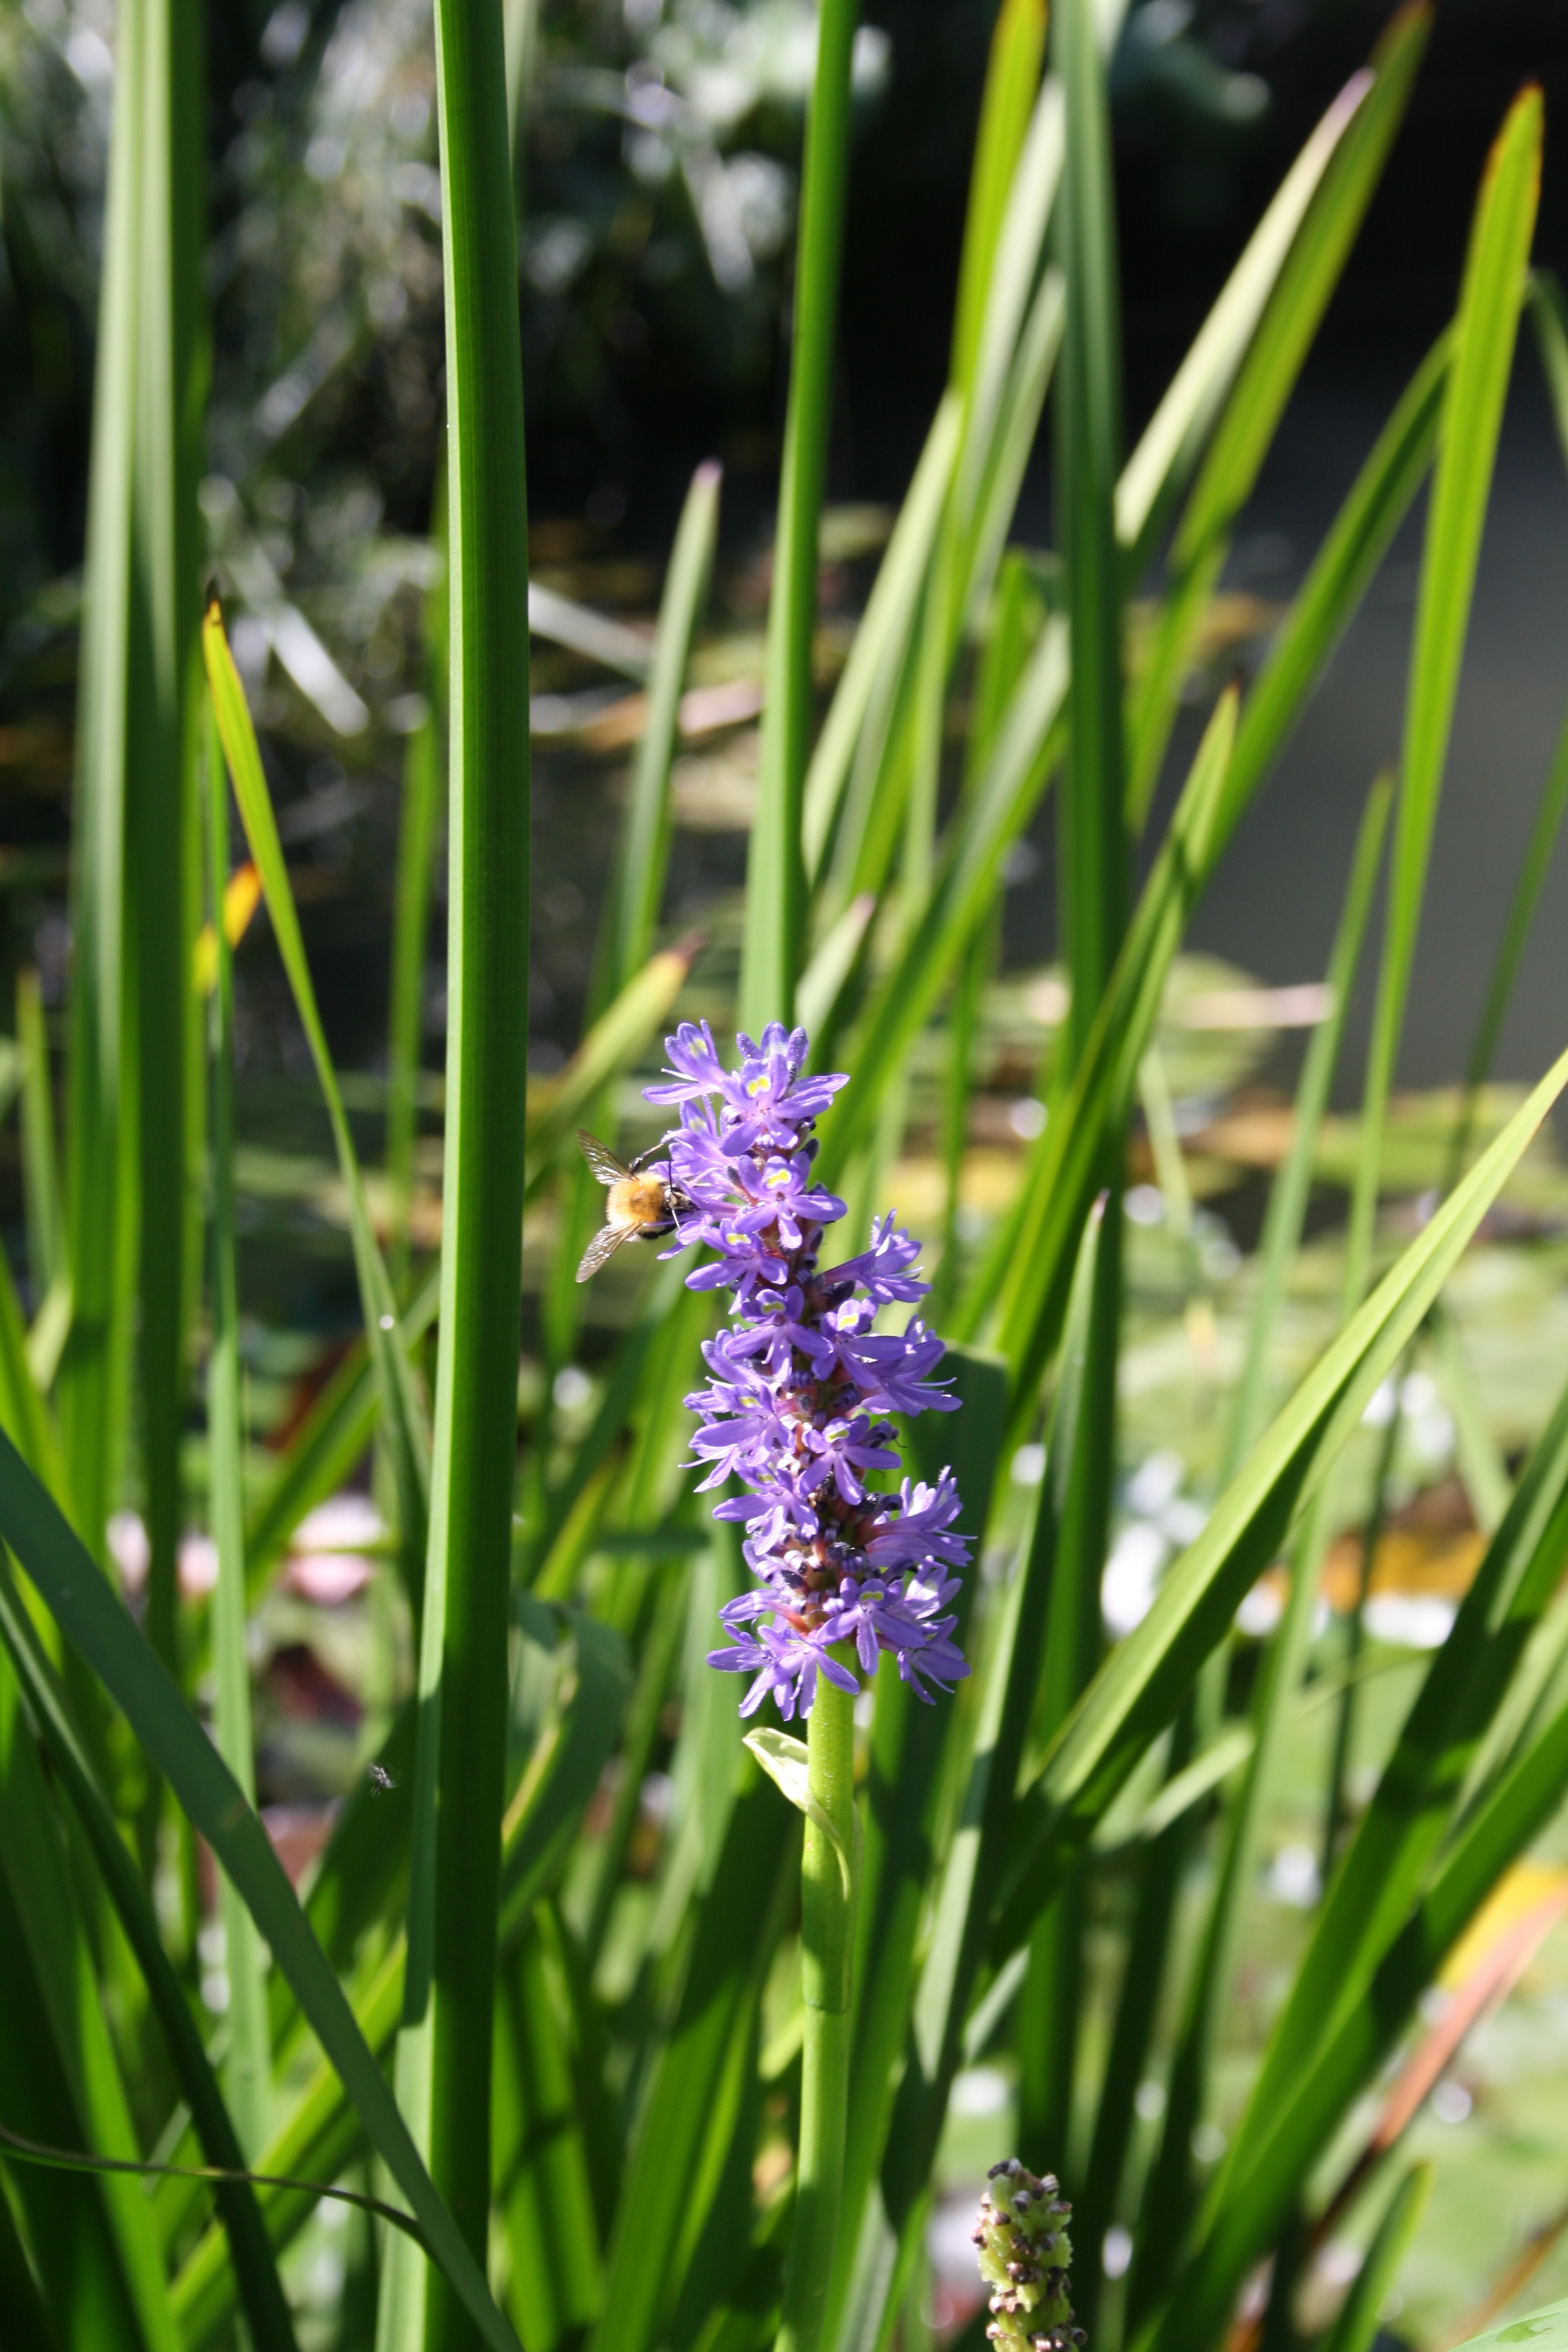
nature, grass, plant, meadow, flower, green, herb, color, botany, flora, lavender, wildflower, flowers, violet, flowering plant, grass family, plant stem, land plant, english lavender